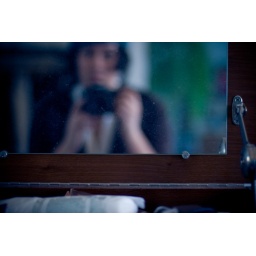
The mirror on my vanity cabinet is in need of a dusting.